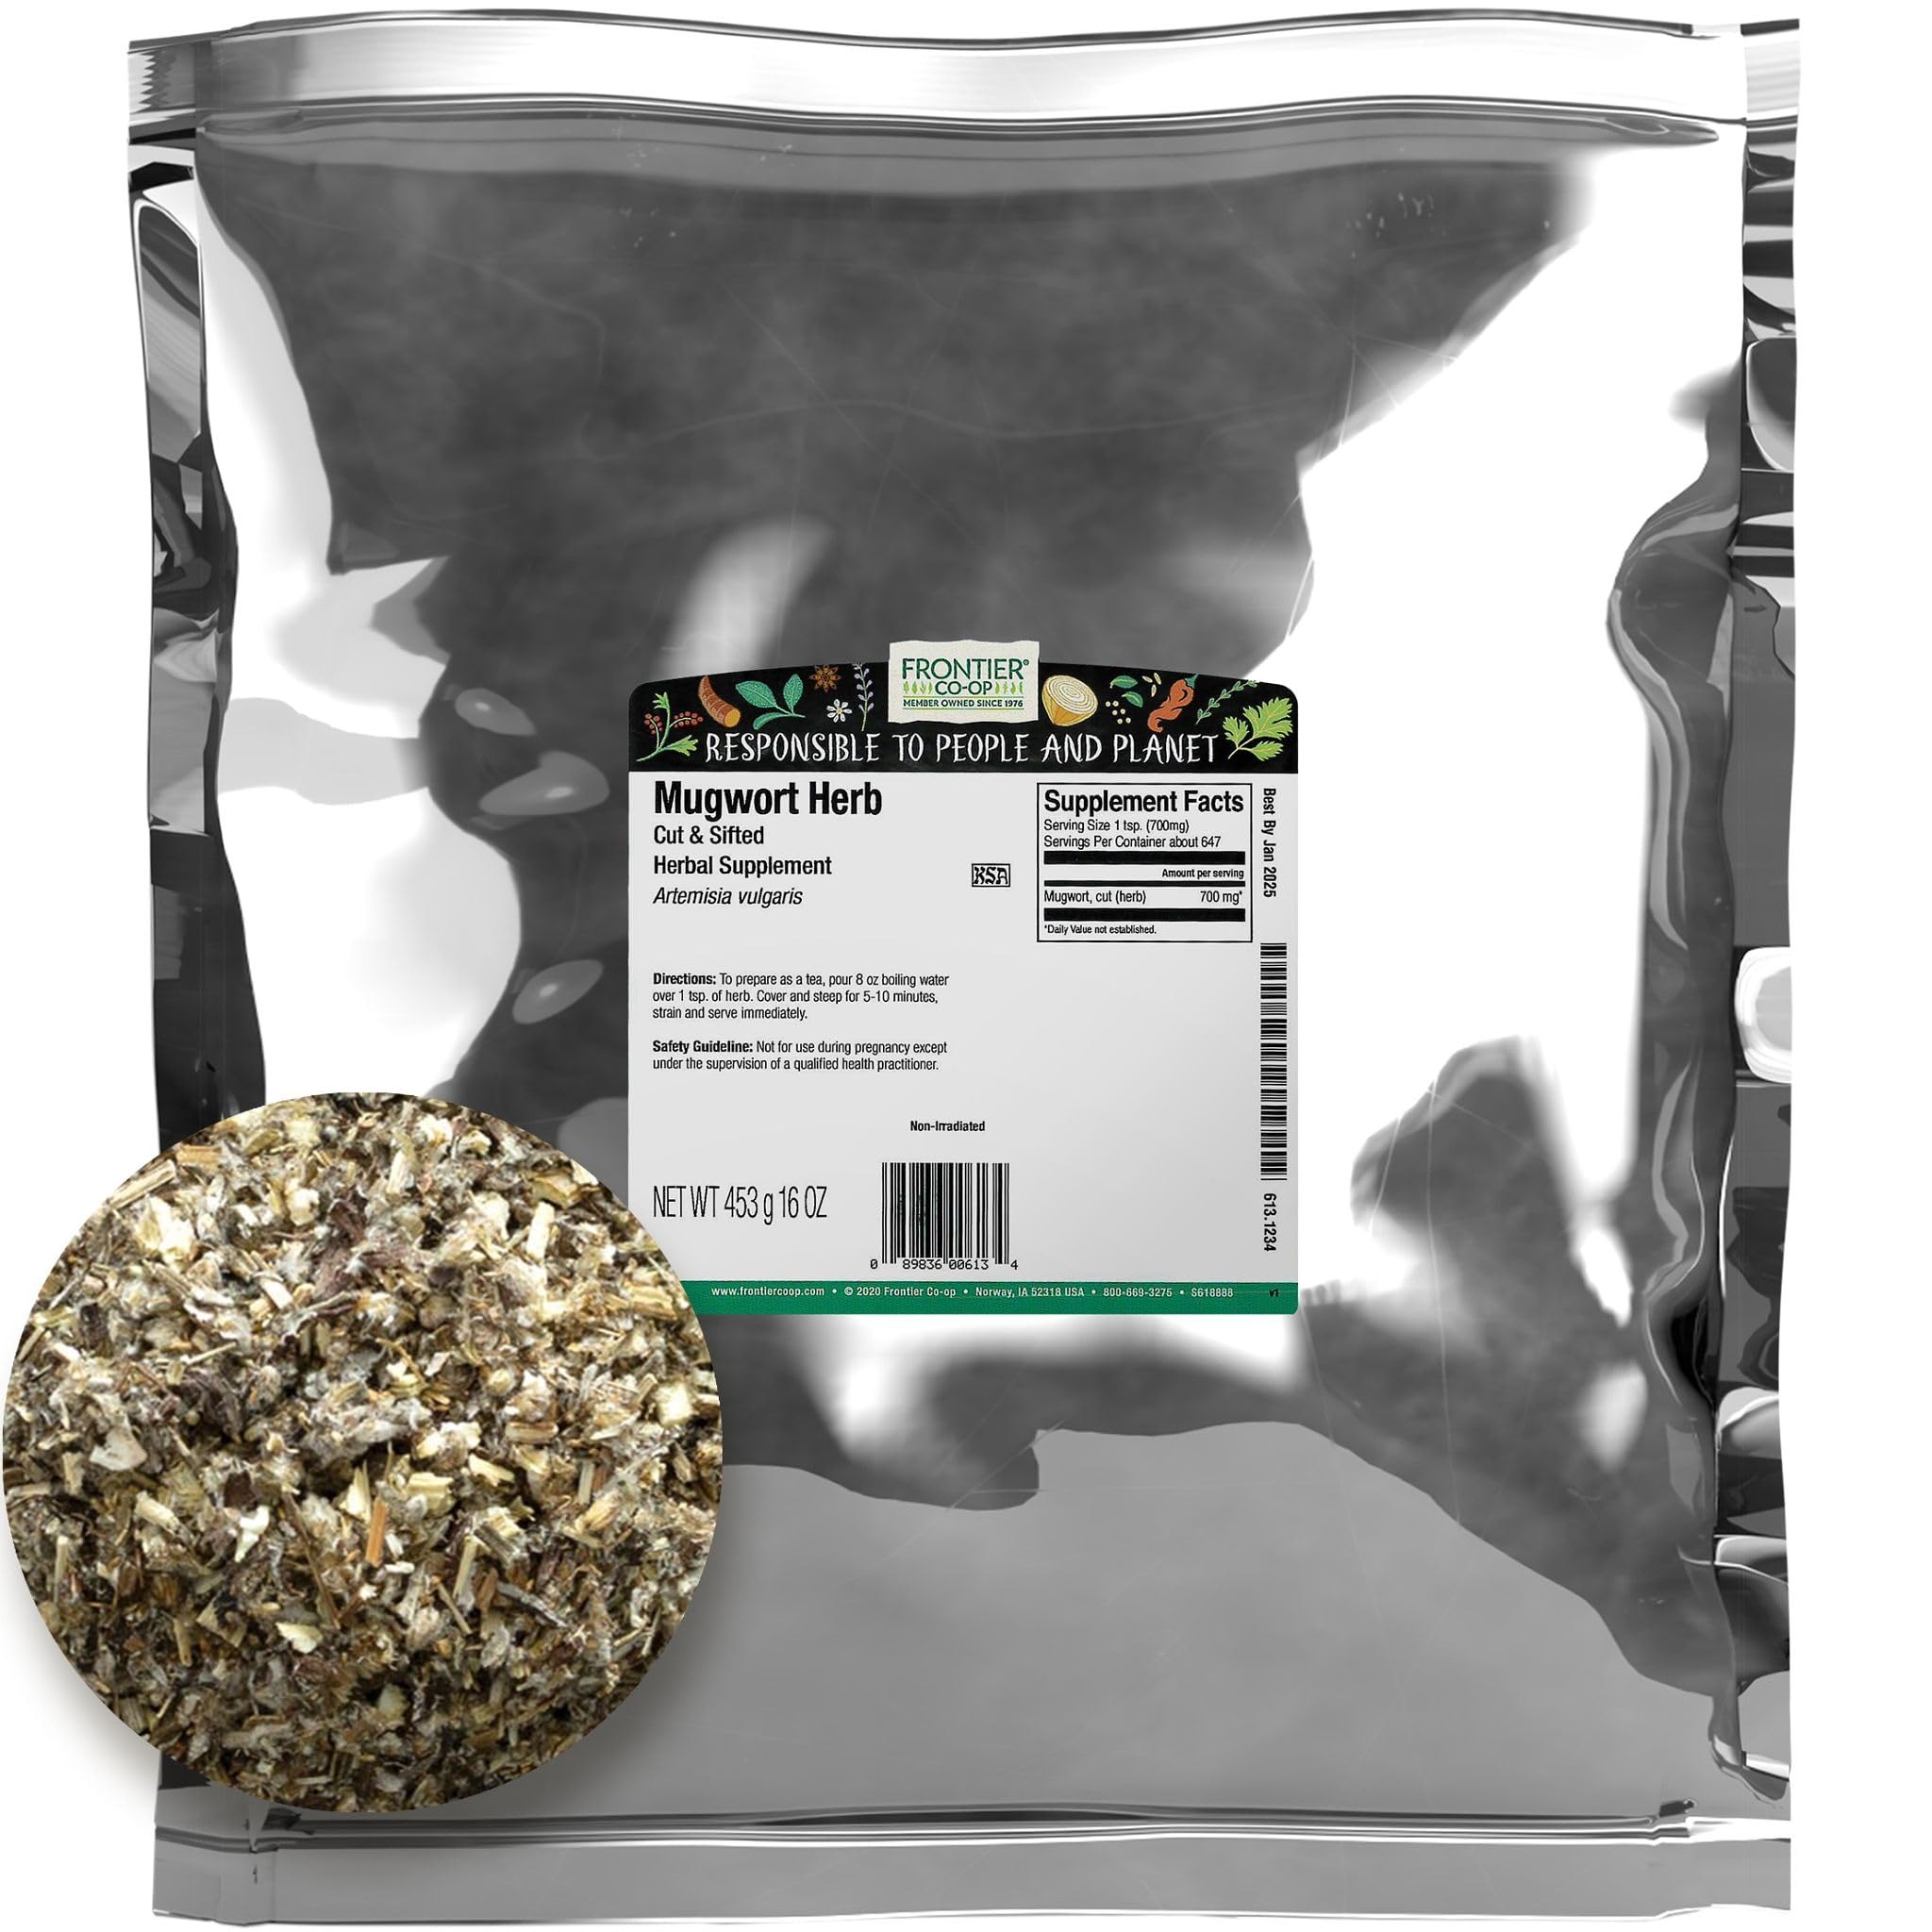
Item Name: Frontier Bulk Mugwort Herb C/S, 16 Ounce
Bullet Point 1: MUGWORT HERB - Frontier Co-op Mugwort Herb, sourced from a bushy plant with bitter-tasting gray-green leaves, adds a unique dimension to your herbal collection. It's known for its intriguing use in sleep pillows, believed to promote vivid dreaming.
Bullet Point 2: BEST USES - Explore the fascinating world of Mugwort Herb. Aside from its culinary potential, it's a popular choice for inclusion in sleep pillows, offering the possibility of enhancing your dream experiences.
Bullet Point 3: WHY BUY BULK – Shopping in bulk has numerous benefits – namely saving you money and helping protect the environment by reducing harmful single-use packaging waste. Our new bulk packaging is easily recyclable and will help keep over 2 million plastic containers and bags out of landfills every year.
Bullet Point 4: COMMITTED TO PEOPLE & PLANET - Our sustainable sourcing programs start with a commitment and investment in our growers. We support essential projects like education, medical infrastructure, freshwater initiatives, and sustainable farming practices. Through mutually beneficial partnerships, we are bound and determined to source ingredients ethically and responsibly.
Bullet Point 5: ABOUT US - We are Frontier Co-op. 50,000 member owners strong and a powerful force of good in the world. As an ethically committed herb and spice company, we are united by our mission to put people and planet before profits.
Value: 16.0
Unit: Ounce

Price: 15.9